Ōsunaarashi Kintarō

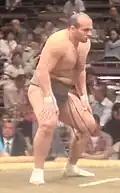
Ōsunaarashi in May 2013

Ōsunaarashi was allowed to participate in "maezumō" in the January 2012 tournament, and he debuted as a professional sumo wrestler in the following May tournament in Ōsaka at the rank of "jonokuchi" 5. He took the "yusho" or championship in this tournament with a perfect record of 7–0. He missed his first day of the next tournament in July 2012 due to a phlegmon inflammation, but was able to recover and return to the tournament to win all but one of his remaining bouts. From the September tournament onward he was very successful, never posting more than two losses in a tournament. In the May 2013 tournament he was promoted to a career best rank of "makushita" 7 and with a 7–0 perfect record took his second championship procuring his promotion to the salaried ranks of "jūryō" for the July tournament. Many sumo wrestlers struggle after reaching this professional ranks, but two consecutive 10-5 tournament records in this division earned him promotion to the highest ranked "makuuchi" division for the November 2013 tournament.